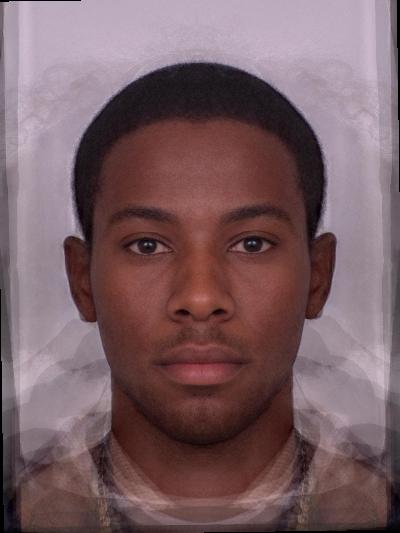
Portrait style: Real Portrait